Acer TravelMate

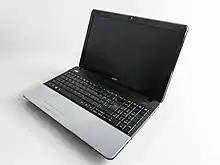
2012's Acer TravelMate P253-M

TravelMate is a line of business-oriented laptop computers manufactured by Acer. Of the various notebook series Acer has offered, the TravelMate is designated as a lightweight business and professional computer built to withstand day-to-day activities. TravelMate laptops are well received by reviewers, often, however, they are faulted for a lack of visual appeal. The TravelMate name was previously used by Texas Instruments, which sold its mobile computing division to Acer in 1997. The TravelMate mainly competes against business computers such as Asus's ExpertBook, Dell's Latitude and Vostro, Fujitsu's LifeBook, HP's EliteBook and ProBook, Lenovo's ThinkPad and ThinkBook, MSI's Commercial and Toshiba's Portégé and Tecra.